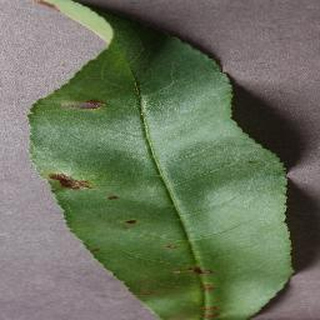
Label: peach_bacterial_spot